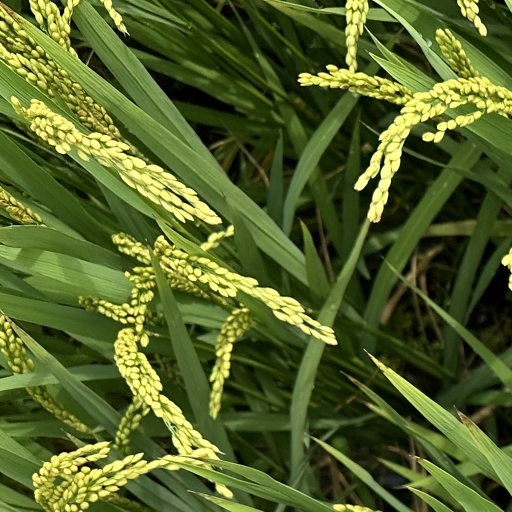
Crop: rice